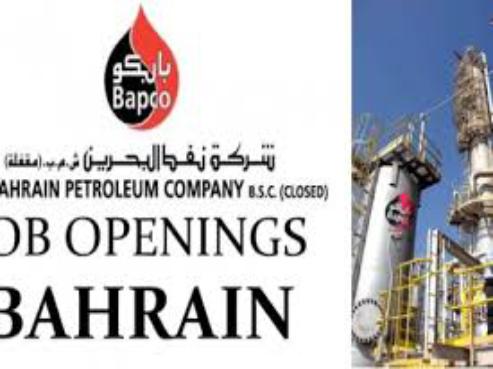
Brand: Bapco
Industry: Others